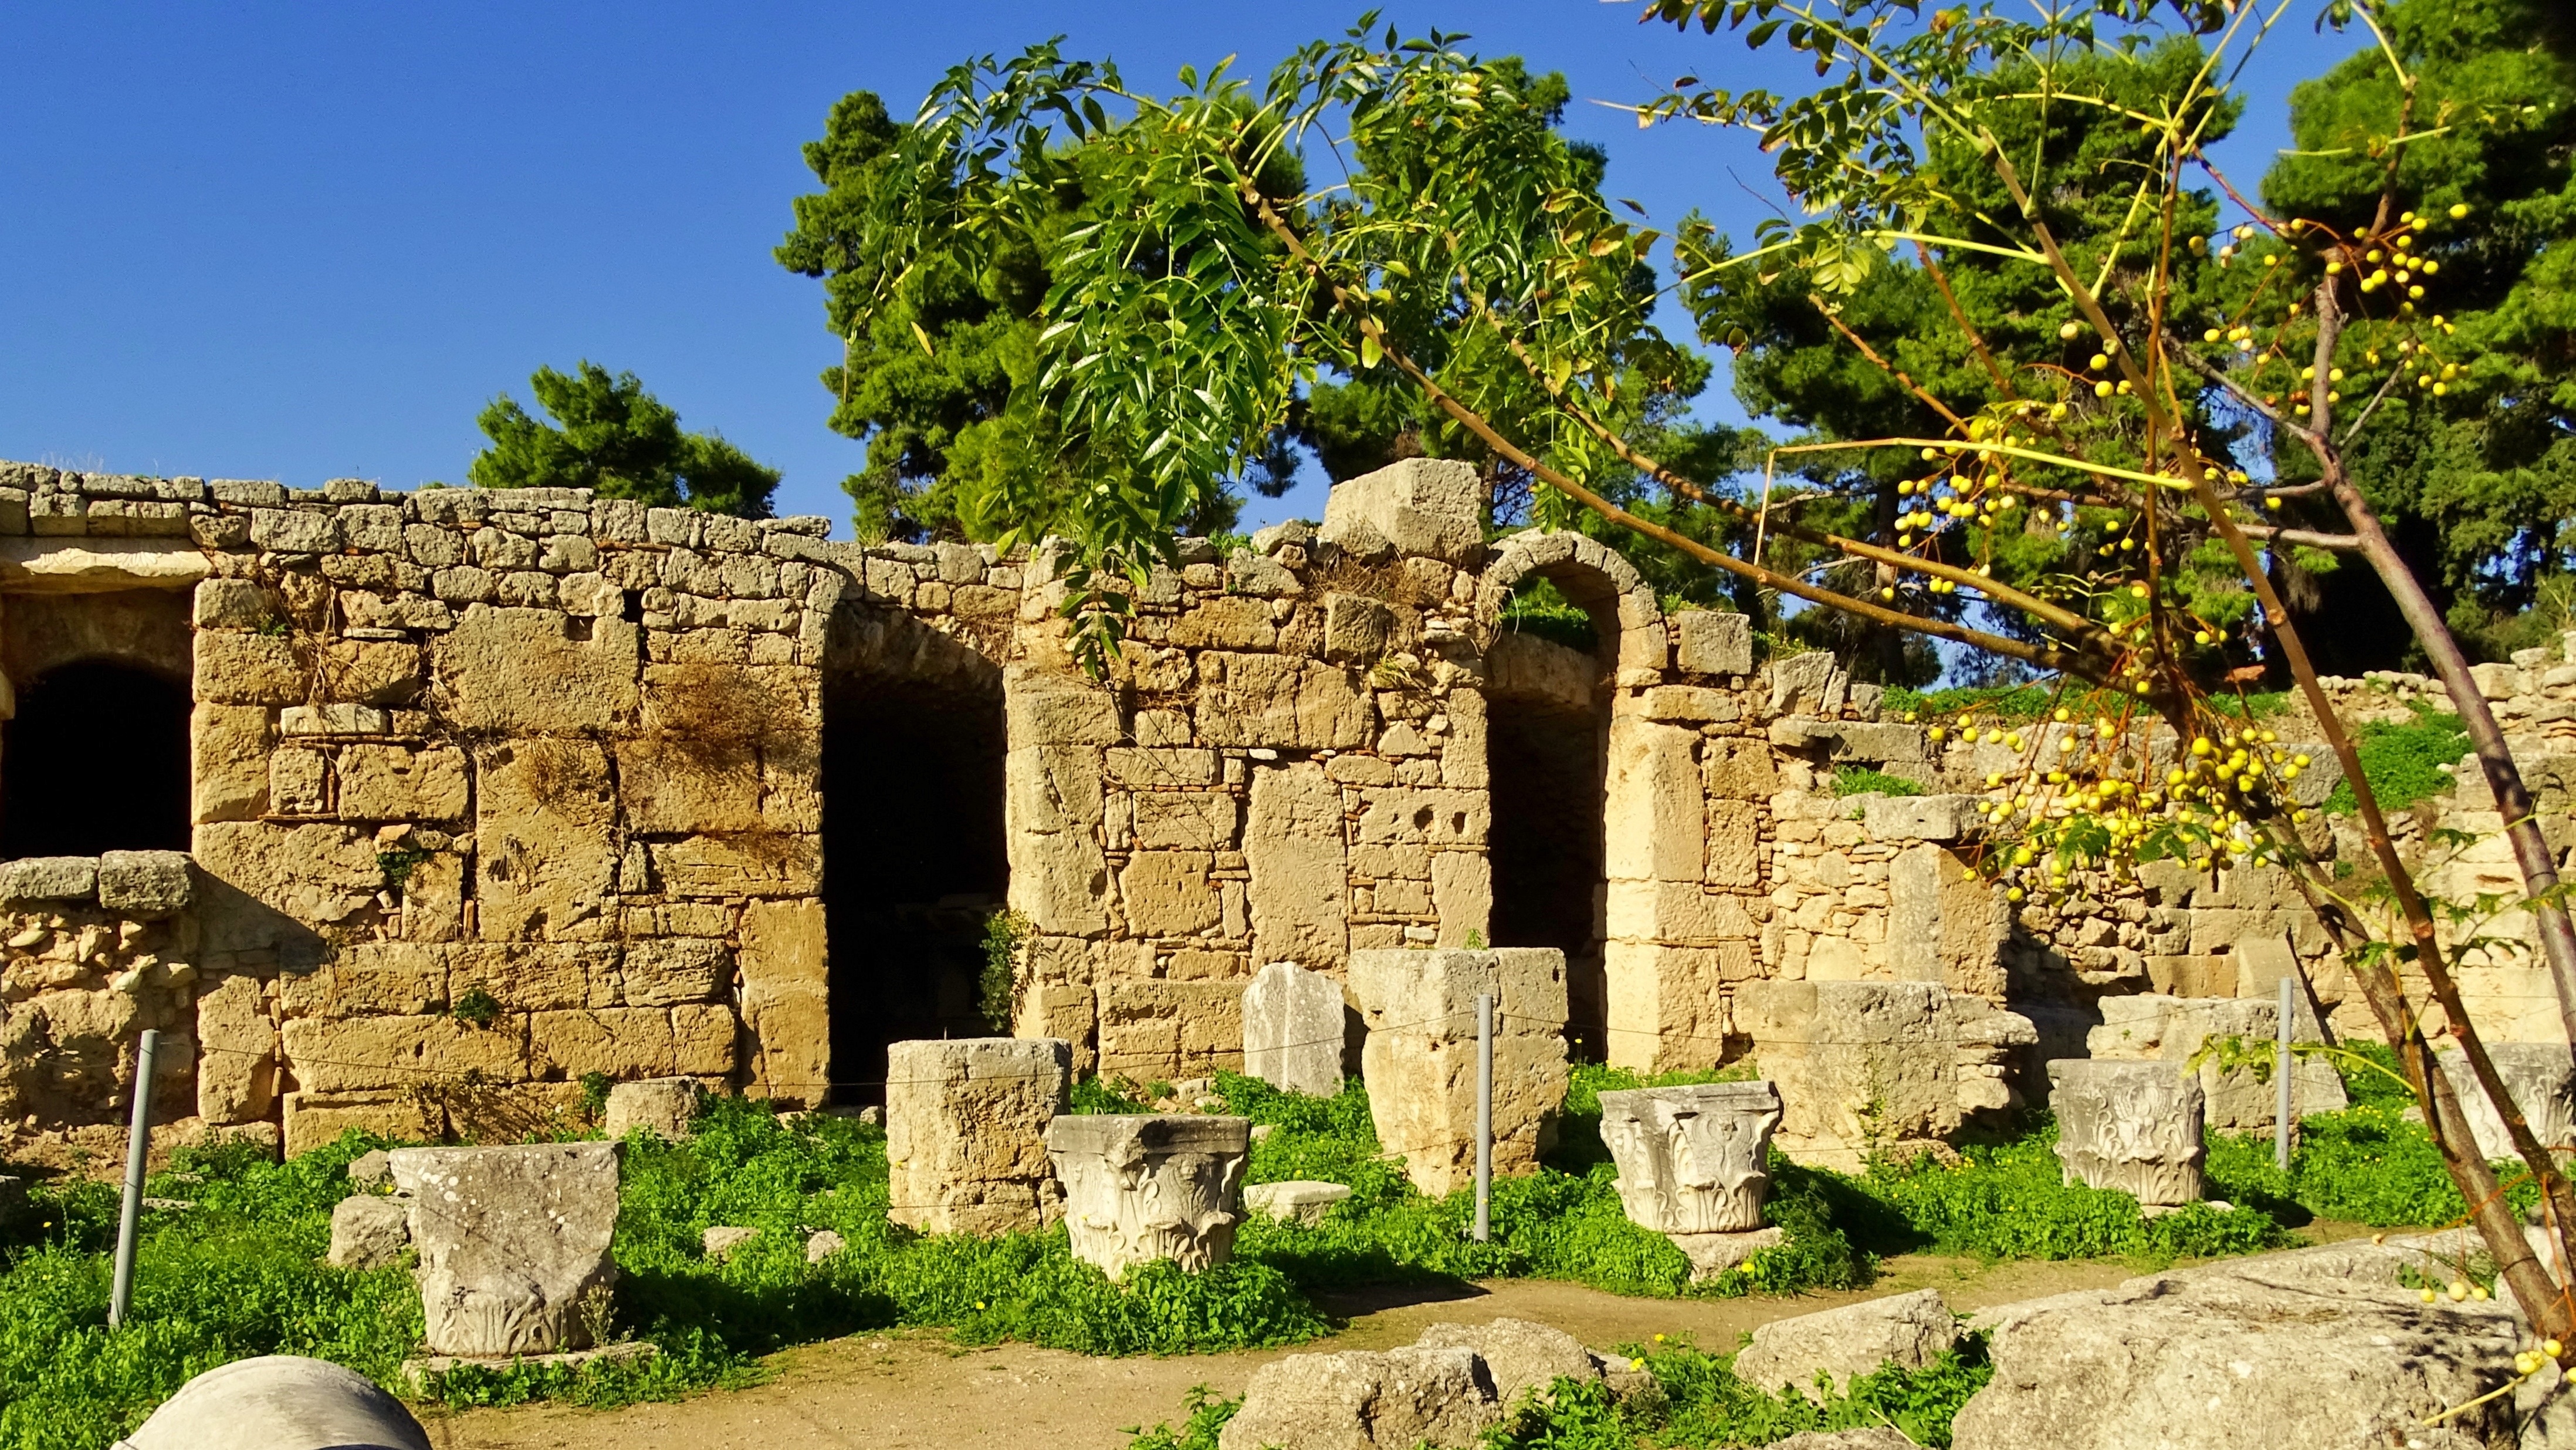
building, village, ruin, tourism, old building, places of interest, temple, ruins, monastery, greece, site, corinthian, antiquity, ancient times, archaeological site, unesco world heritage site, corinth, classical architecture, historic site, greek town, ancient history, maya civilization